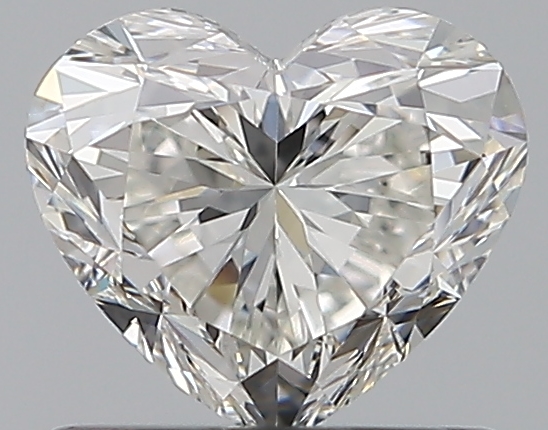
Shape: heart
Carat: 0.72
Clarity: VVS2
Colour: H
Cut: EX
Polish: VG
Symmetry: EX
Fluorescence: F
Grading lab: GIA
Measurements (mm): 5.36 x 6.11 x 3.7